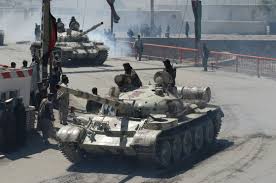
Label: T-62